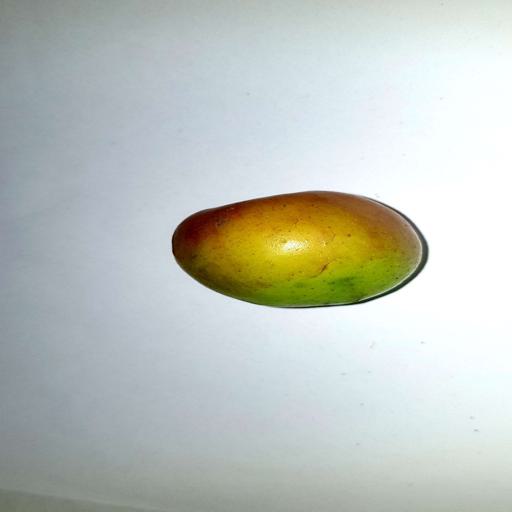
Label: healthy